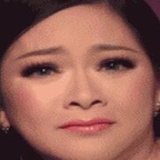
ca sĩ Như Quỳnh